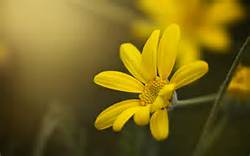
Weather: sun or clear